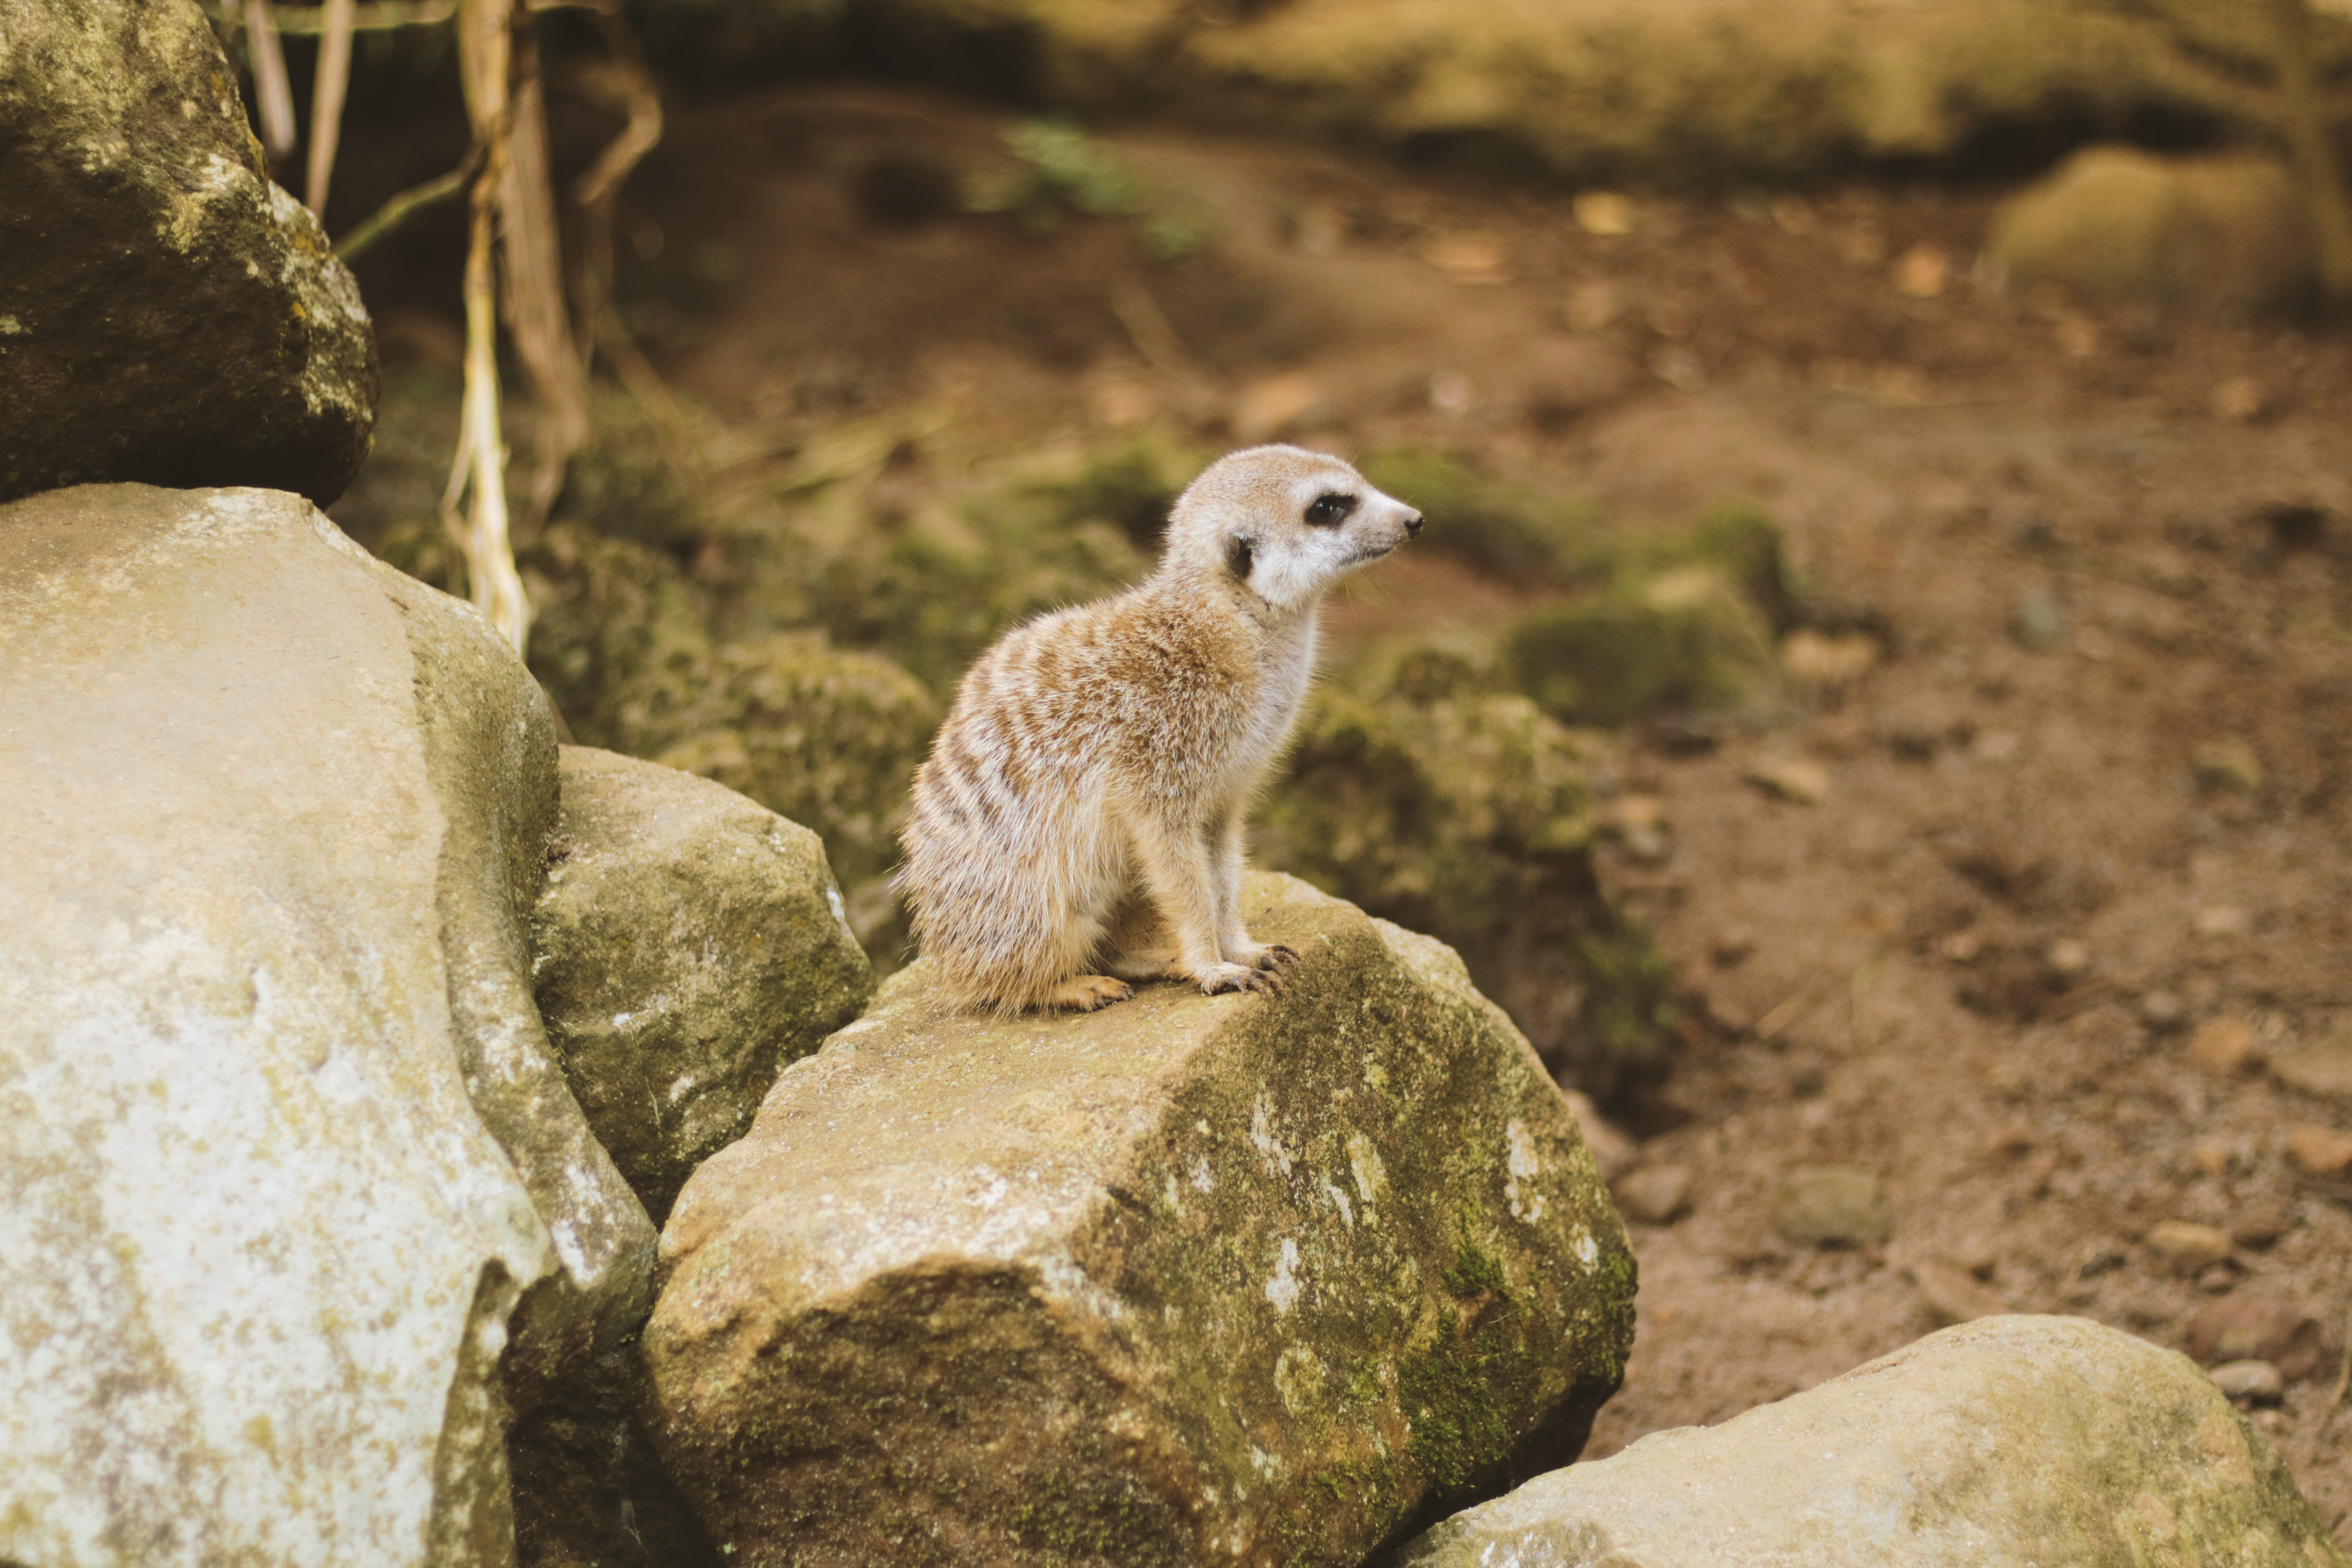
meerkat, vertebrate, wildlife, terrestrial animal, carnivore, adaptation, zoo, tail, rock, fawn